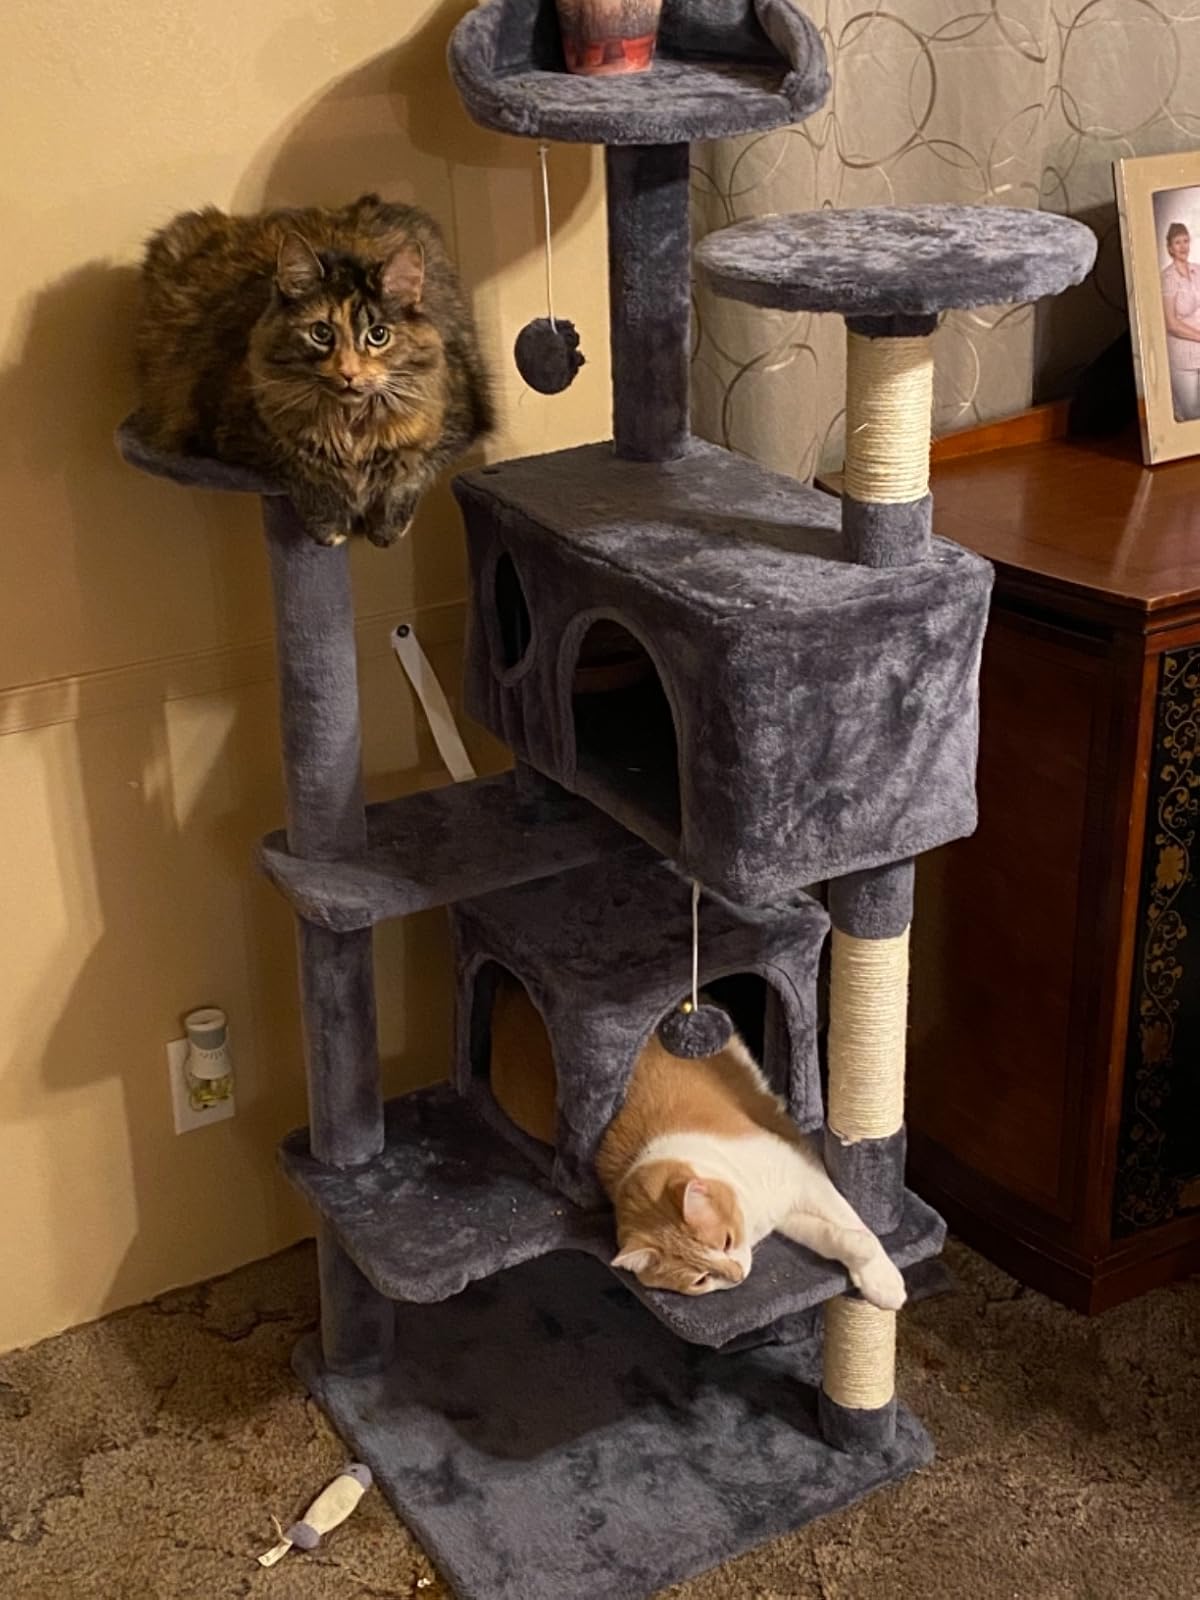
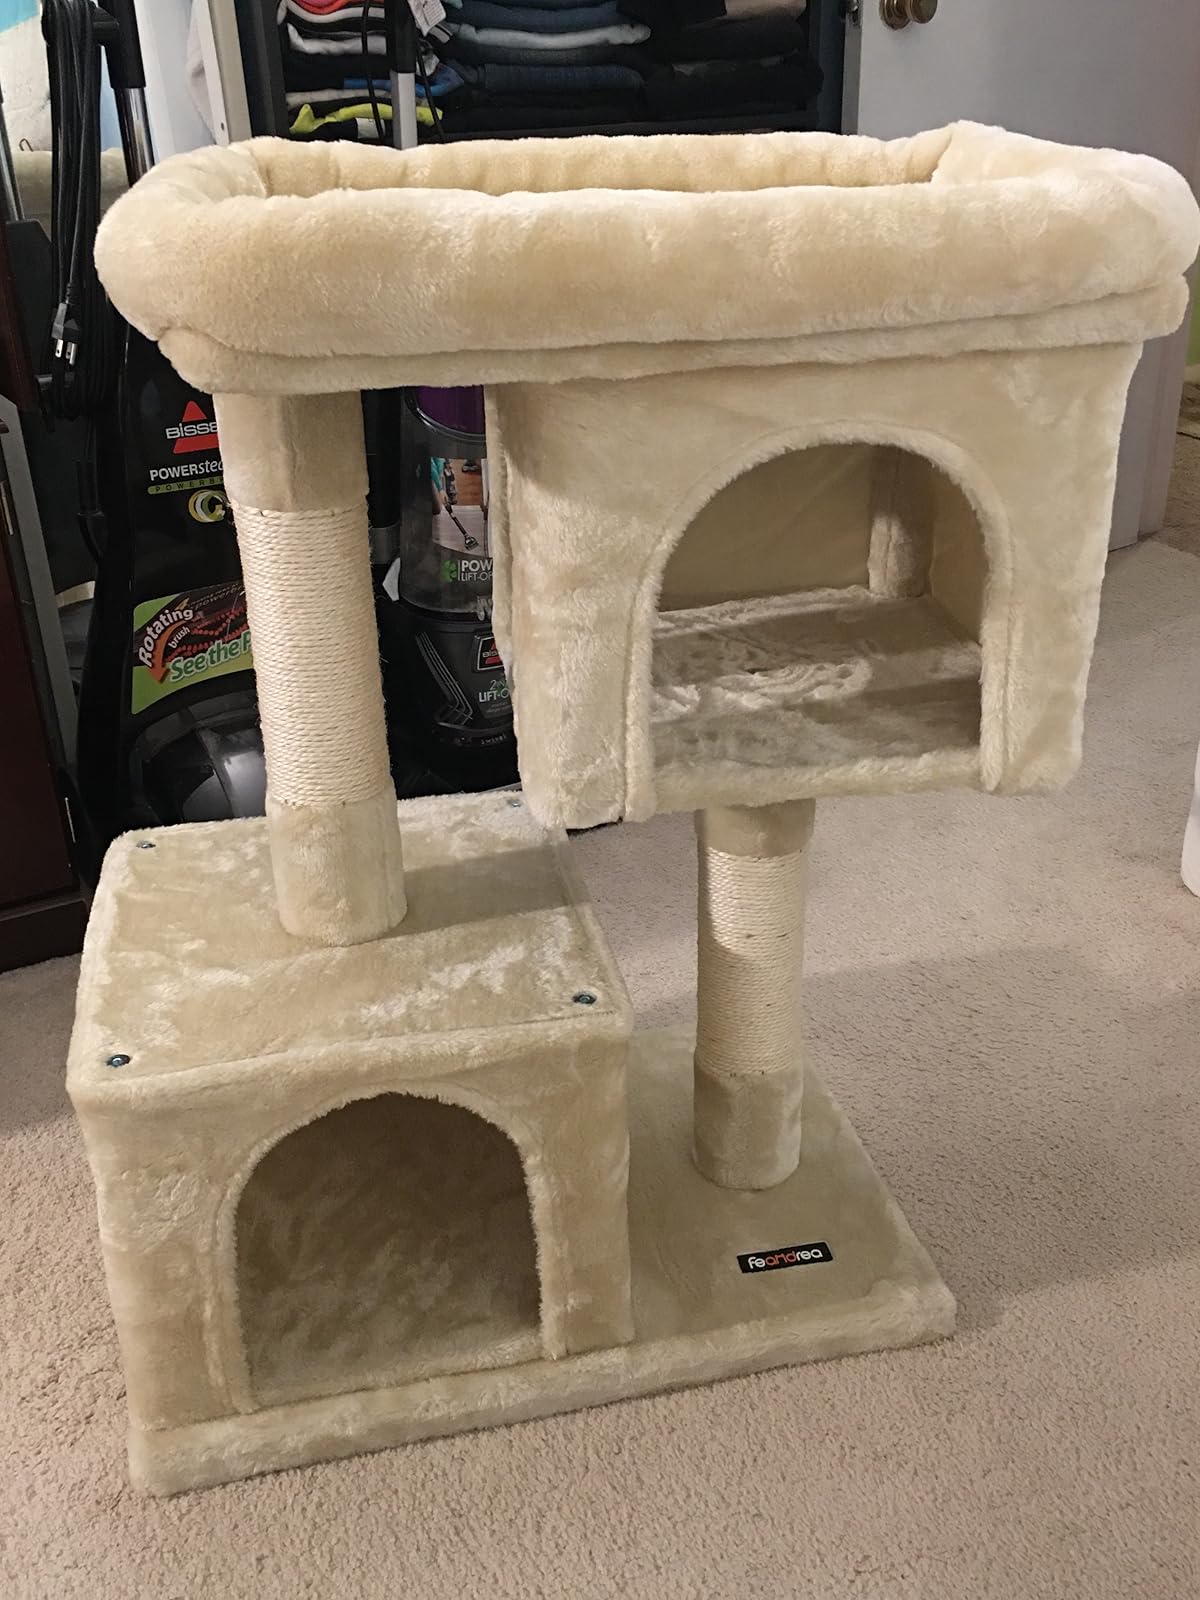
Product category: items_cat tree
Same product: no